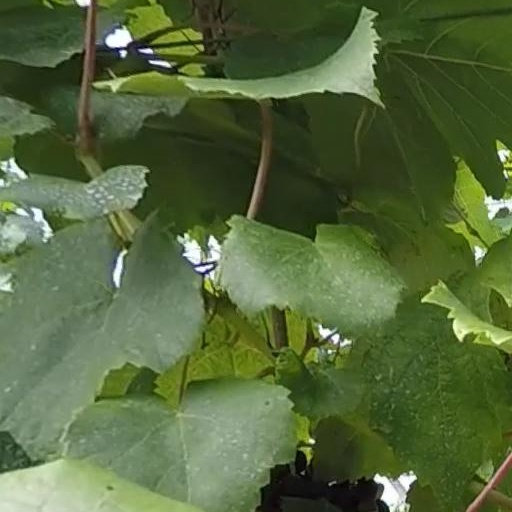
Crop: grape